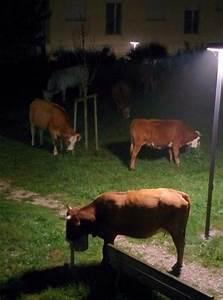
cow